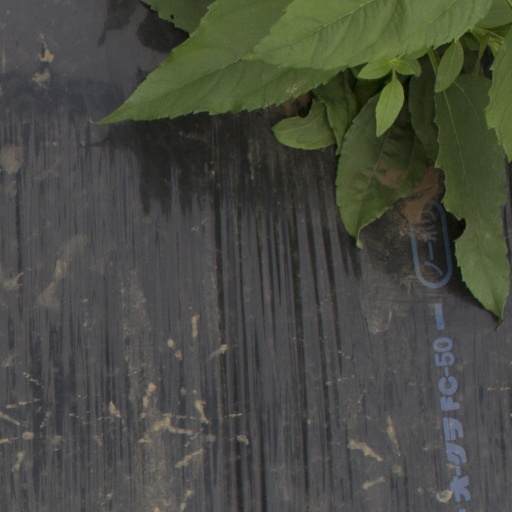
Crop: Jerusalem artichoke